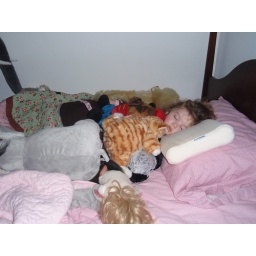
Crashed out with all her friends in her big girl bed